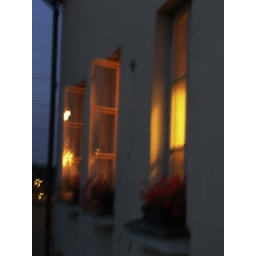
Music swimming into night over the geranium red wavelengths